Bryantown Historic District

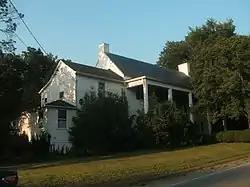

Bryantown Historic District is a national historic district in Bryantown, Charles County, Maryland. It consists of 19 contributing buildings, structures, and sites and five non-contributing buildings and structures. The nucleus of the district is a group of four 19th century buildings flanking Old Route 5 west of the former crossroads. Included among these are two c. 1820 structures of major interest, the Bryantown Tavern and Brick House Lot. The latter is notable for its formal Federal design.